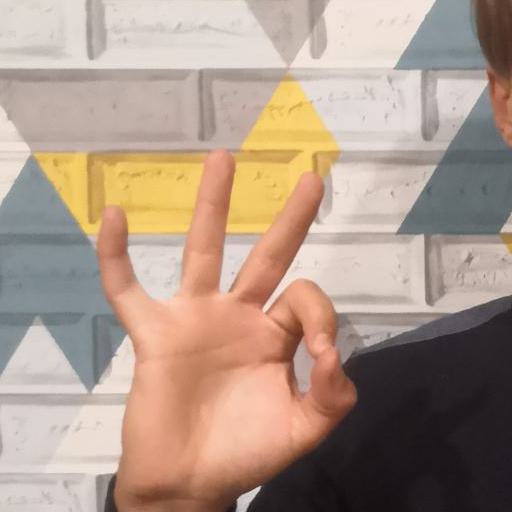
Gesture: ok